Janelle Monáe

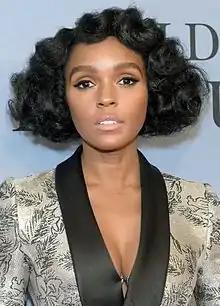
Monáe at the premiere of "Moonlight" in 2016

In February 2015, Monáe along with Epic Records and its CEO and chairman L.A. Reid announced that Monáe's independent label Wondaland Arts Society had signed a "landmark joint venture partnership" to revamp the label, now known as Wondaland Records, and to promote the artists on the label. Jem Aswad of "Billboard" called Monáe a "mini-mogul" because of the deal and revealed that "the partnership will bow in May with a 5-song compilation EP called "The Eephus", including tracks from rapper Jidenna[...], Roman, St. Beauty, Deep Cotton and Monáe herself."